Albert A. Murphree

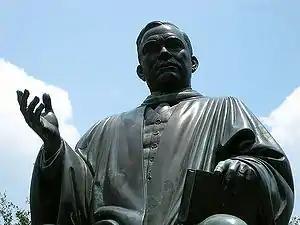
Statue of Murphree, second president of the University of Florida (1909–1927). Murphree is the only president honored with a statue on the university's campus.

Murphree died unexpectedly in his sleep, at the age of 57, in Gainesville on December 20, 1927. His wife Jennie had died six years earlier in 1921. They are both buried in St. John's Episcopal Church cemetery in downtown Tallahassee, only a few blocks from Florida State University. Murphree and his wife were survived by four children––two sons, John A.H. Murphree and Albert A. Murphree, Jr., and two daughters, Alberta Murphree Worth and Martha Murphree Wallace. Murphree's daughter Martha graduated from Florida State College for Women with a bachelor's degree in 1925. His son and namesake, Albert A. "Waddy" Murphree, Jr., graduated from the University of Florida with a bachelor's degree in 1929, earned a master's degree from Oxford University as a Rhodes Scholar from 1929 to 1933, and would later serve as a professor of English literature at the university from 1941 to 1974.